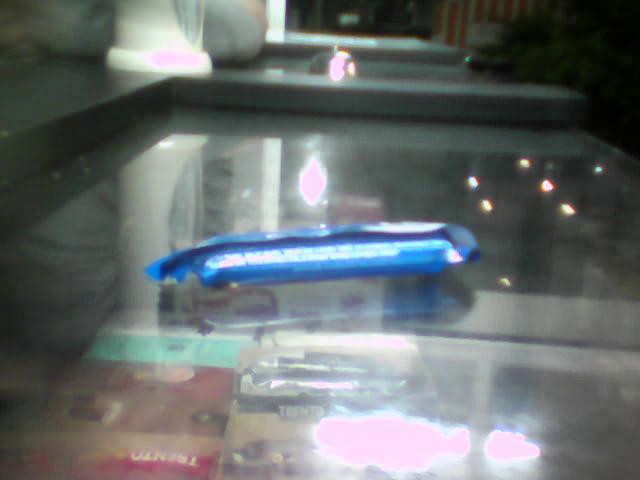
Label: plastics